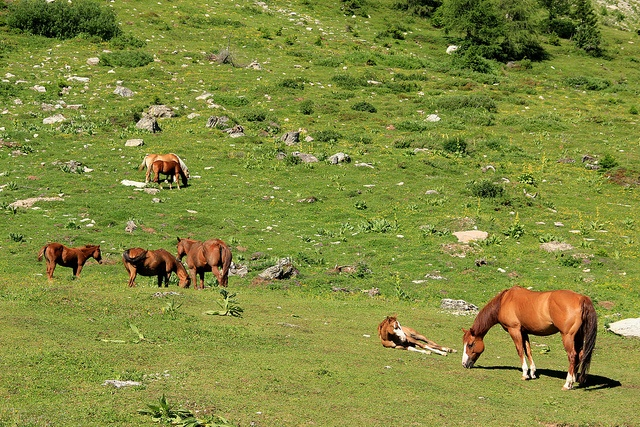
Several brown horses grazing in a grassy field.
a number of horses in a field near a hill
A group of horses grazing on a green field.
Several horses standing or laying on a grassy slope.
Five horses and two foals in a pasture.